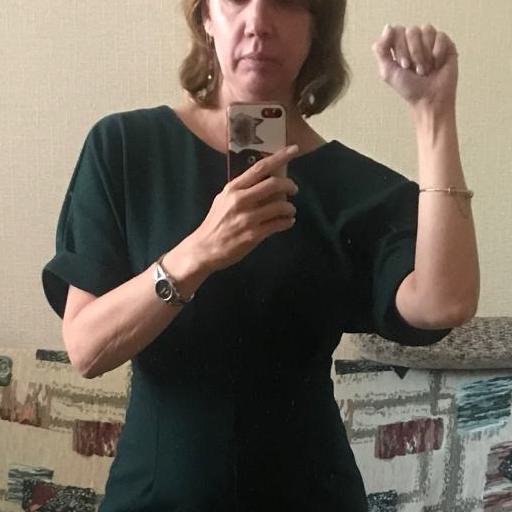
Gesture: no_gesture